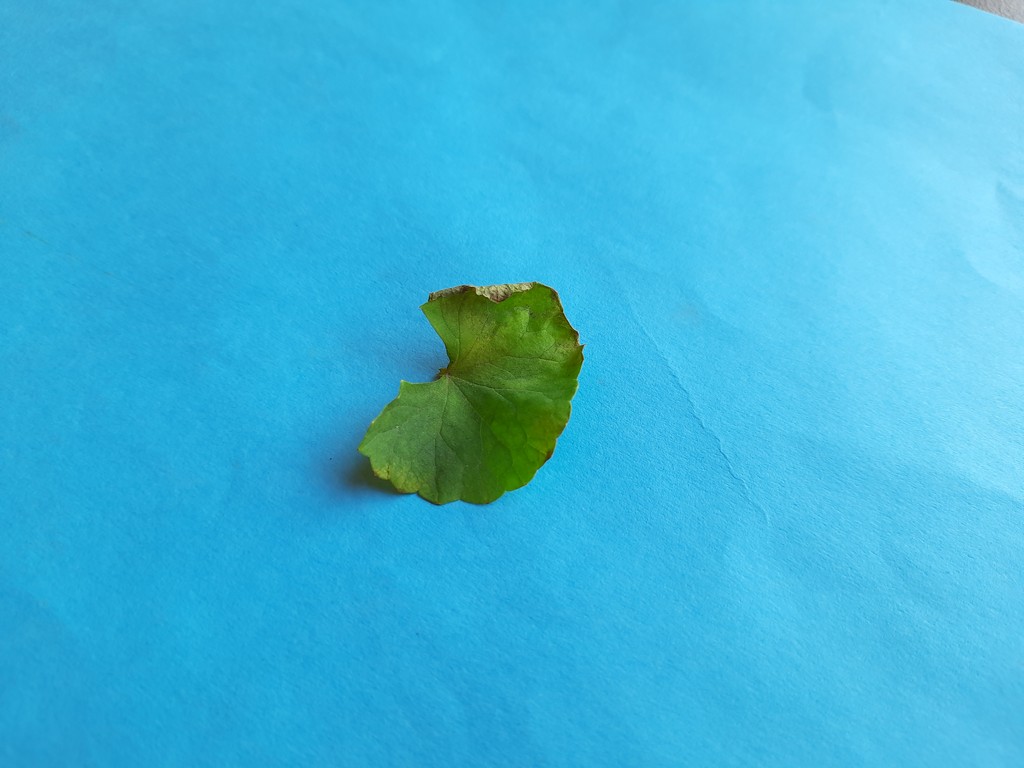
Label: Unhealthy